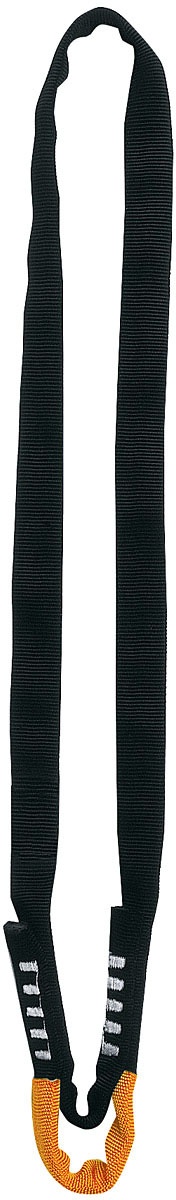
SINGING ROCK Eye Sling 60 cm/24" - Durable Climbing Accessory
Outer Hollow Webbing Protects Inner Red Load Bearing Strap. In Case Of Outer Webbing Damage The User Is Immediately Advised Of Danger By Seeing The Red Color Of Inner Strap. The SINGING ROCK Eye Sling 60 cm/24" is an essential climbing accessory designed for safety and reliability. Made from high-quality materials, this eye sling is perfect for creating secure anchor points and rigging systems. Whether you're a seasoned climber or a beginner, this sling will provide you with the confidence you need while tackling your outdoor adventures. This eye sling is versatile and can be used in various climbing applications, including sport climbing, trad climbing, and even rescue scenarios. Its robust construction ensures durability, while the eye design allows for easy and quick attachment to carabiners or other gear. Trust SINGING ROCK to keep you safe and secure as you conquer the great outdoors. Features: * Durable Materials: Constructed from high-quality, abrasion-resistant materials for long-lasting use. * Versatile Design: Suitable for various climbing applications, including sport, trad, and rescue. * Secure Attachment: Eye design allows for quick and easy attachment to carabiners and other climbing gear. table.productattributes, .productattributes td { border-bottom: 1px solid #ddd; border-collapse: collapse; padding: 2px; text-align: left; }
Brand: SINGING ROCK
Category: Sporting Goods > Outdoor Recreation > Climbing > Climbing Webbing > Climbing Slings